2021 Indonesia Masters

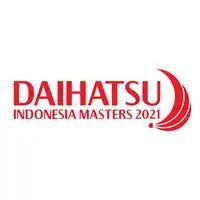

The 2021 Indonesia Masters (officially known as the Daihatsu Indonesia Masters 2021 for sponsorship reasons) was a badminton tournament that took place at the Bali International Convention Center in Nusa Dua, Badung Regency, Bali, Indonesia, from 16 to 21 November 2021 and had a total prize of US$600,000.